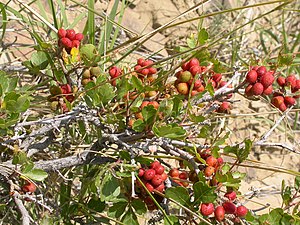
Duftsumak / Galleri
Vækstform.
Duftsumak, også skrevet Duft-Sumak, er en mellemstor, løvfældende busk med en tæt og uregelmæssig vækst. Den er meget tørketålende, men spreder sig ved rodskud og rodslående grene. Skønt både blomstringen, høstfarven og frugtsætningen er smukke, dyrkes den ikke her i landet.